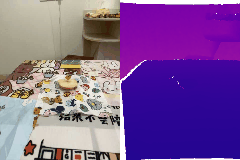
Label: peach